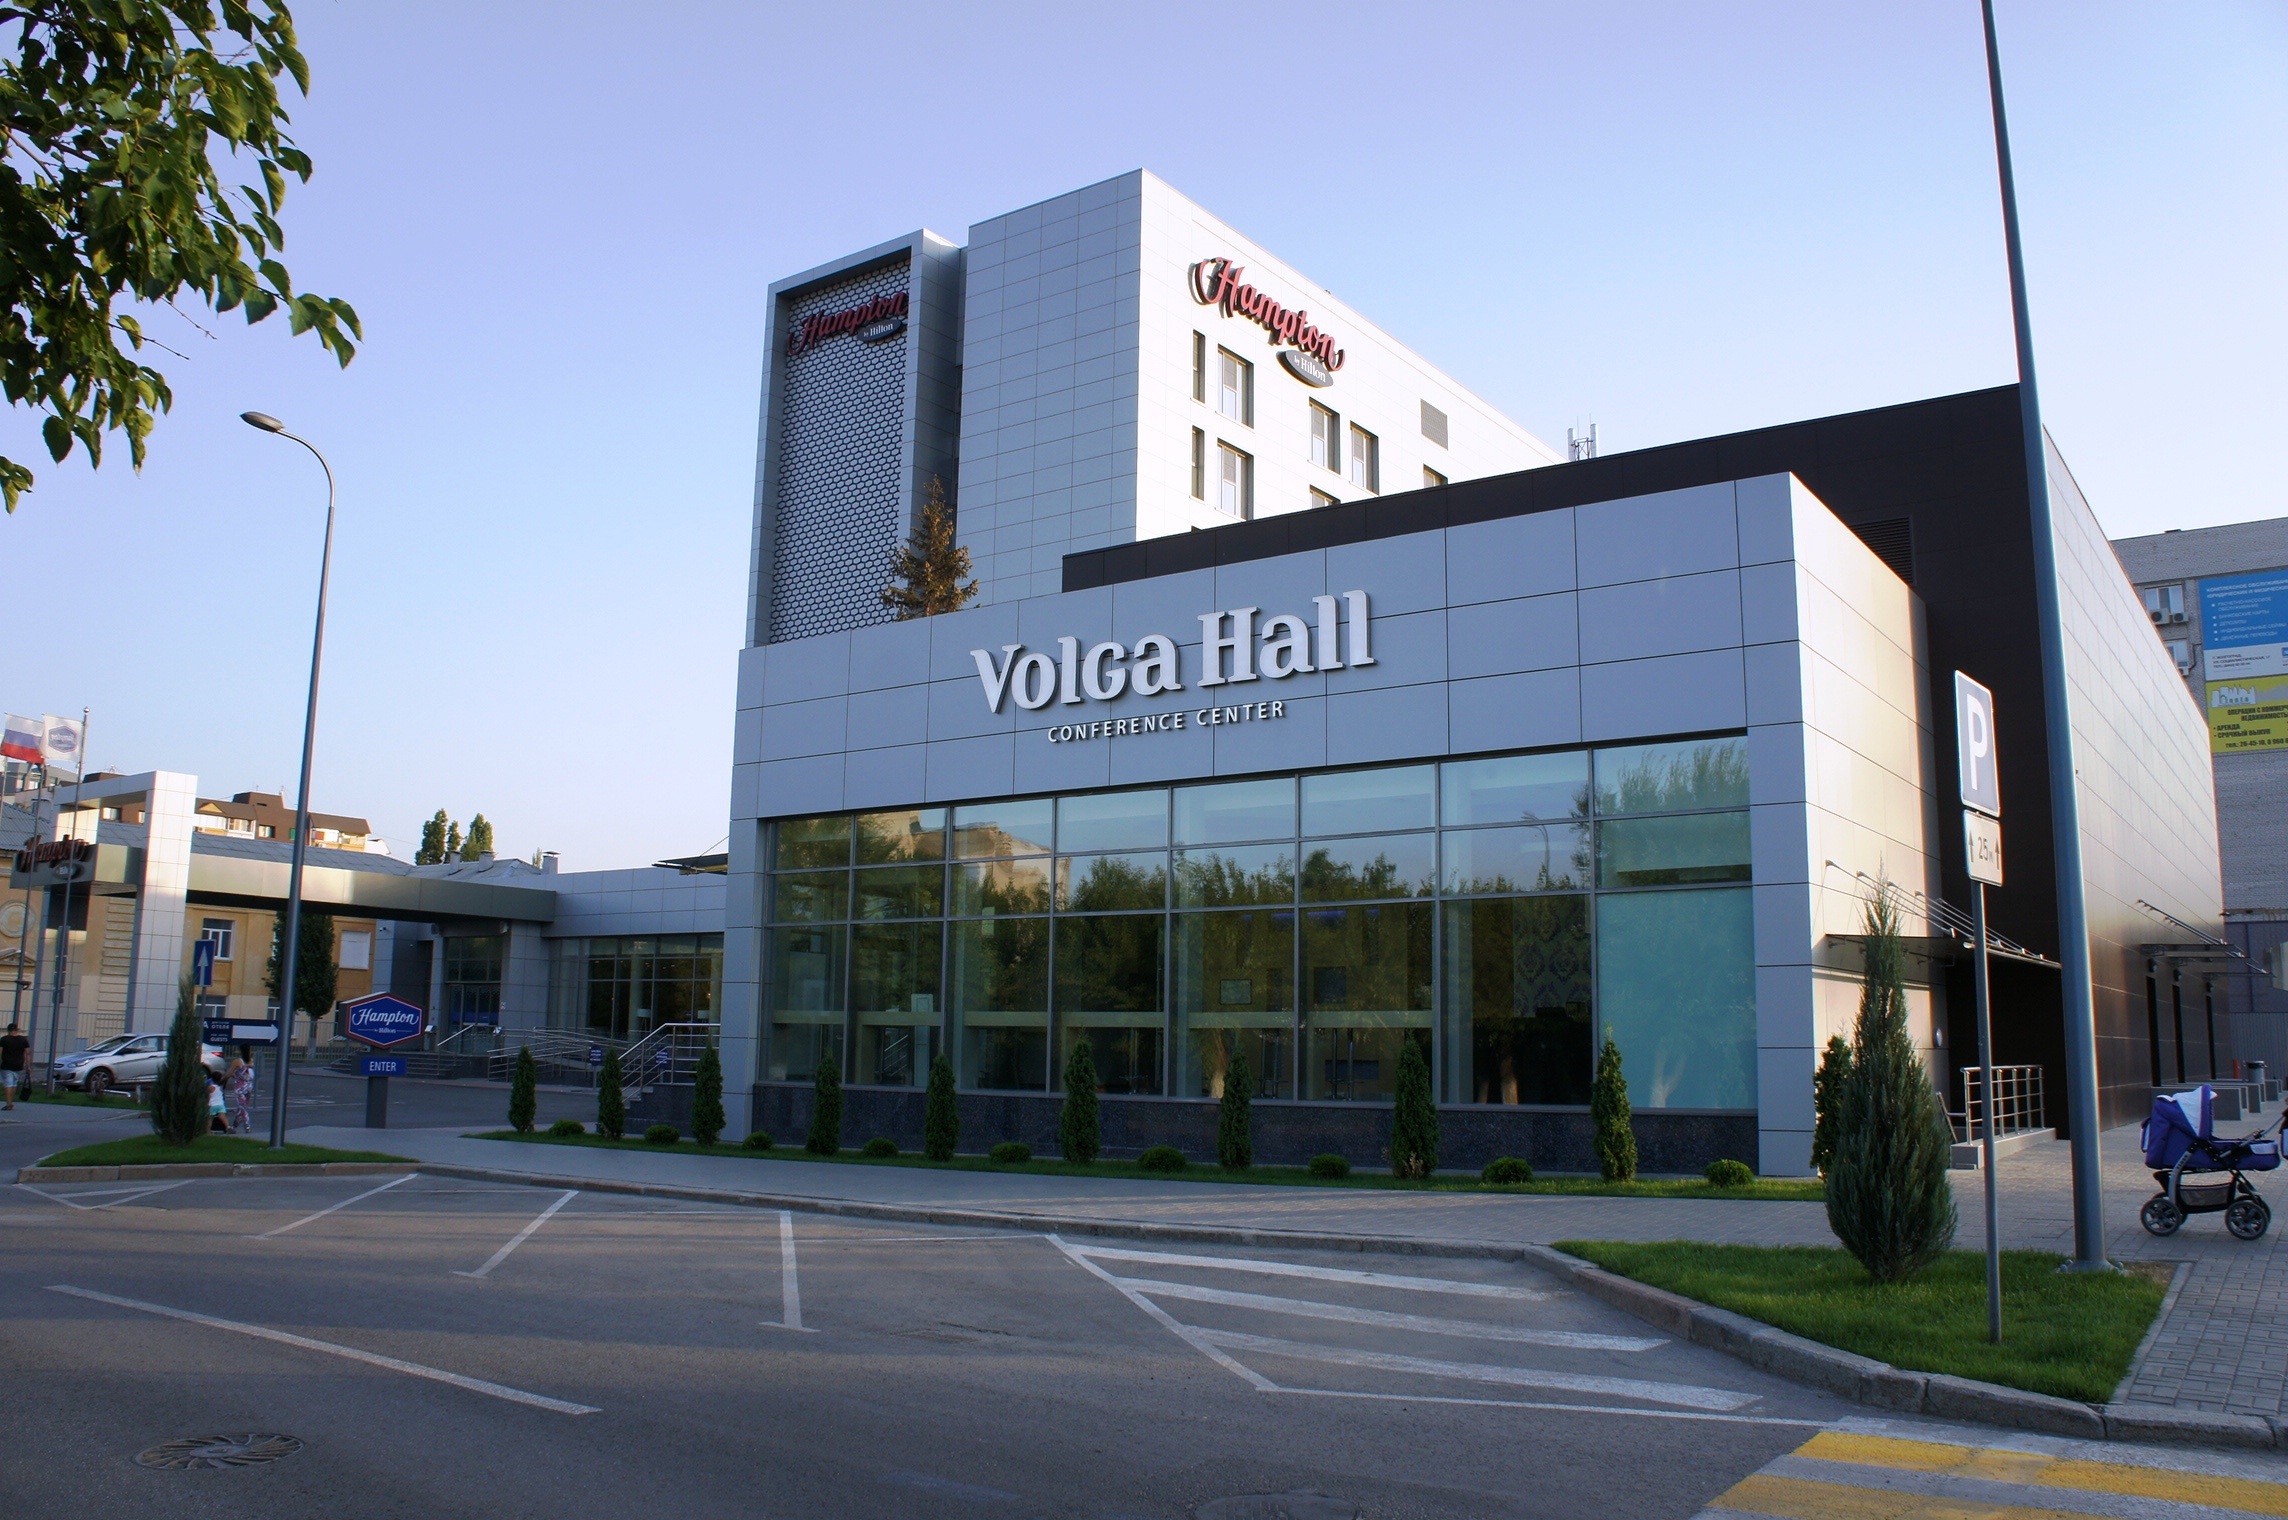
building, downtown, plaza, facade, hilton, hotel, russia, commercial building, headquarters, retail, real estate, shopping mall, volgograd, residential area, outlet store